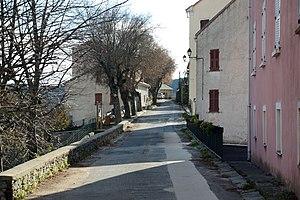
Pietraserena est une commune française située dans la circonscription départementale de la Haute-Corse et le territoire de la collectivité de Corse. Elle appartient à l'ancienne piève de Rogna.